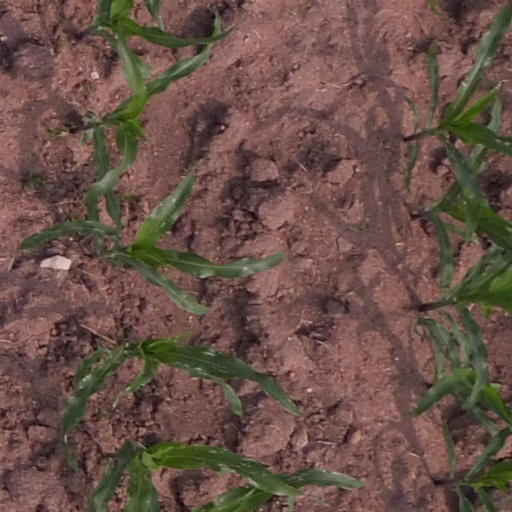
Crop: maize; corn